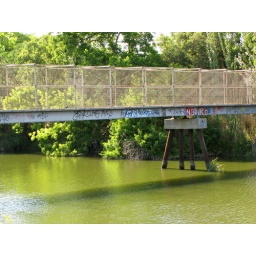
walking bridge over canal